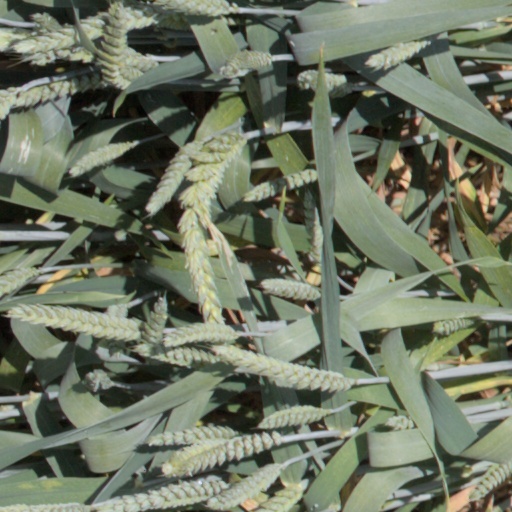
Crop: wheat